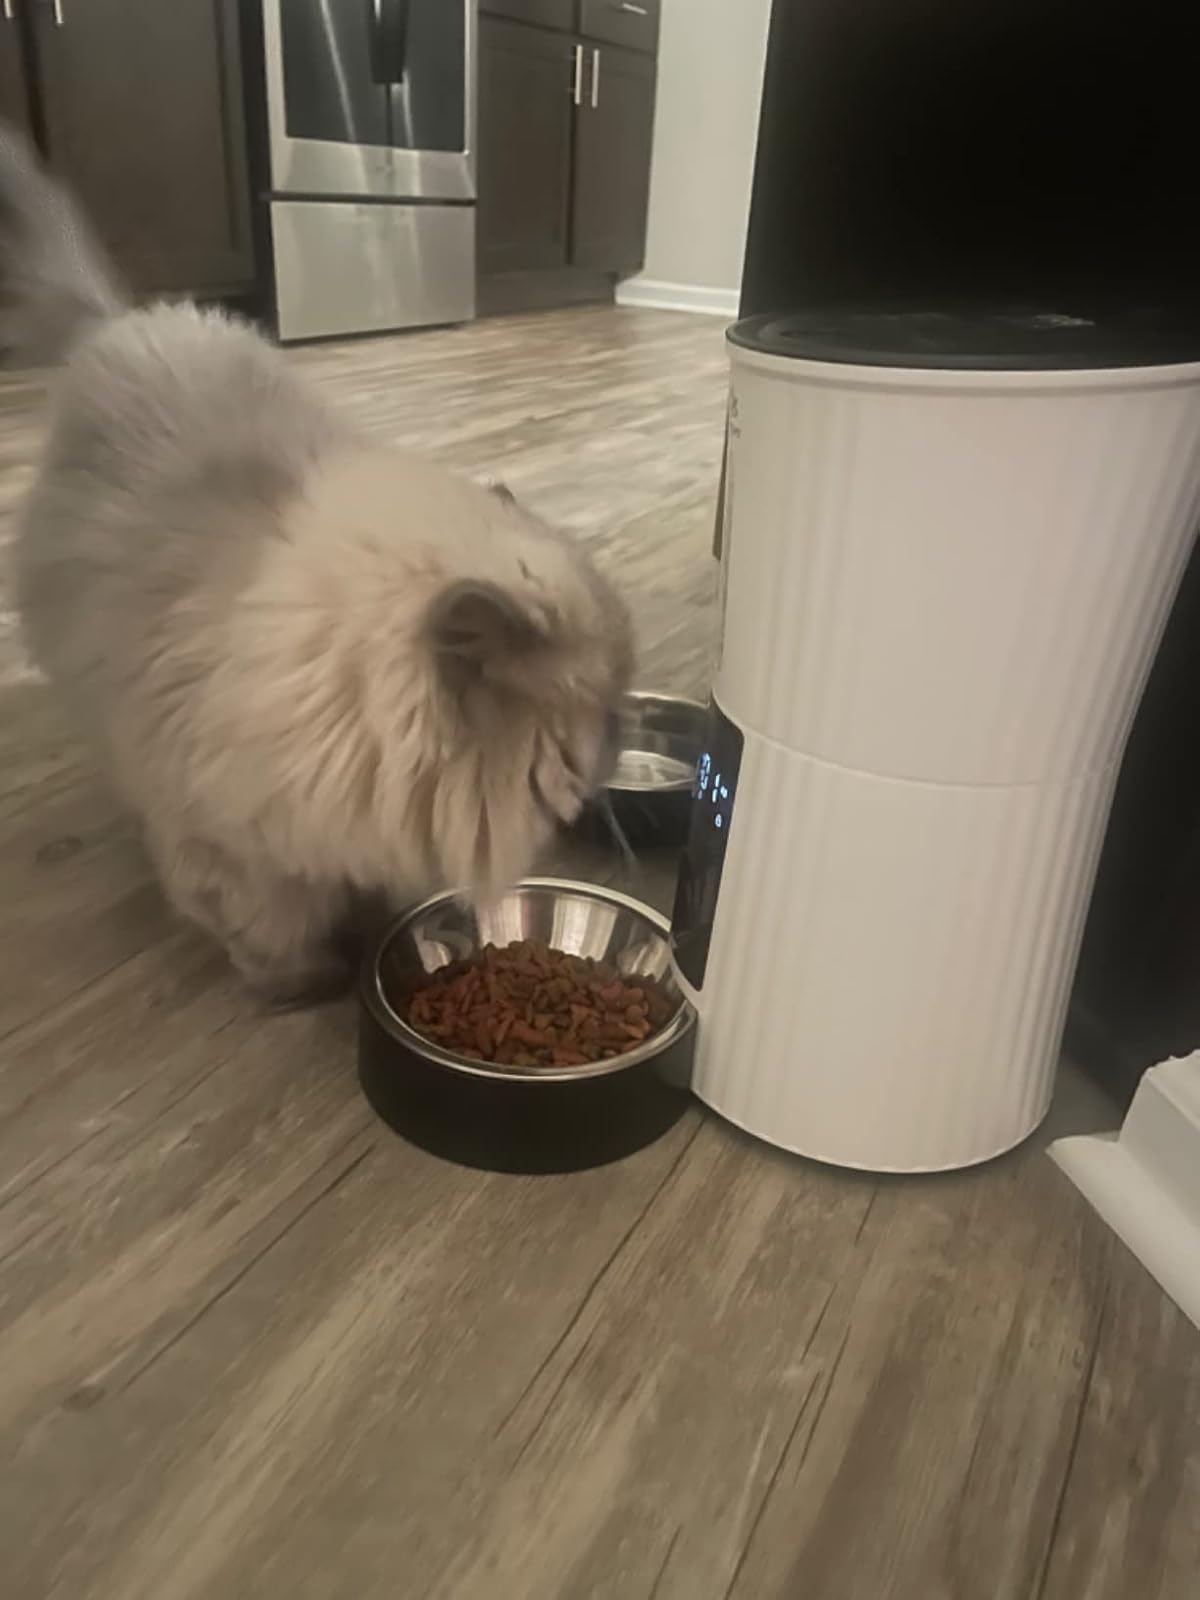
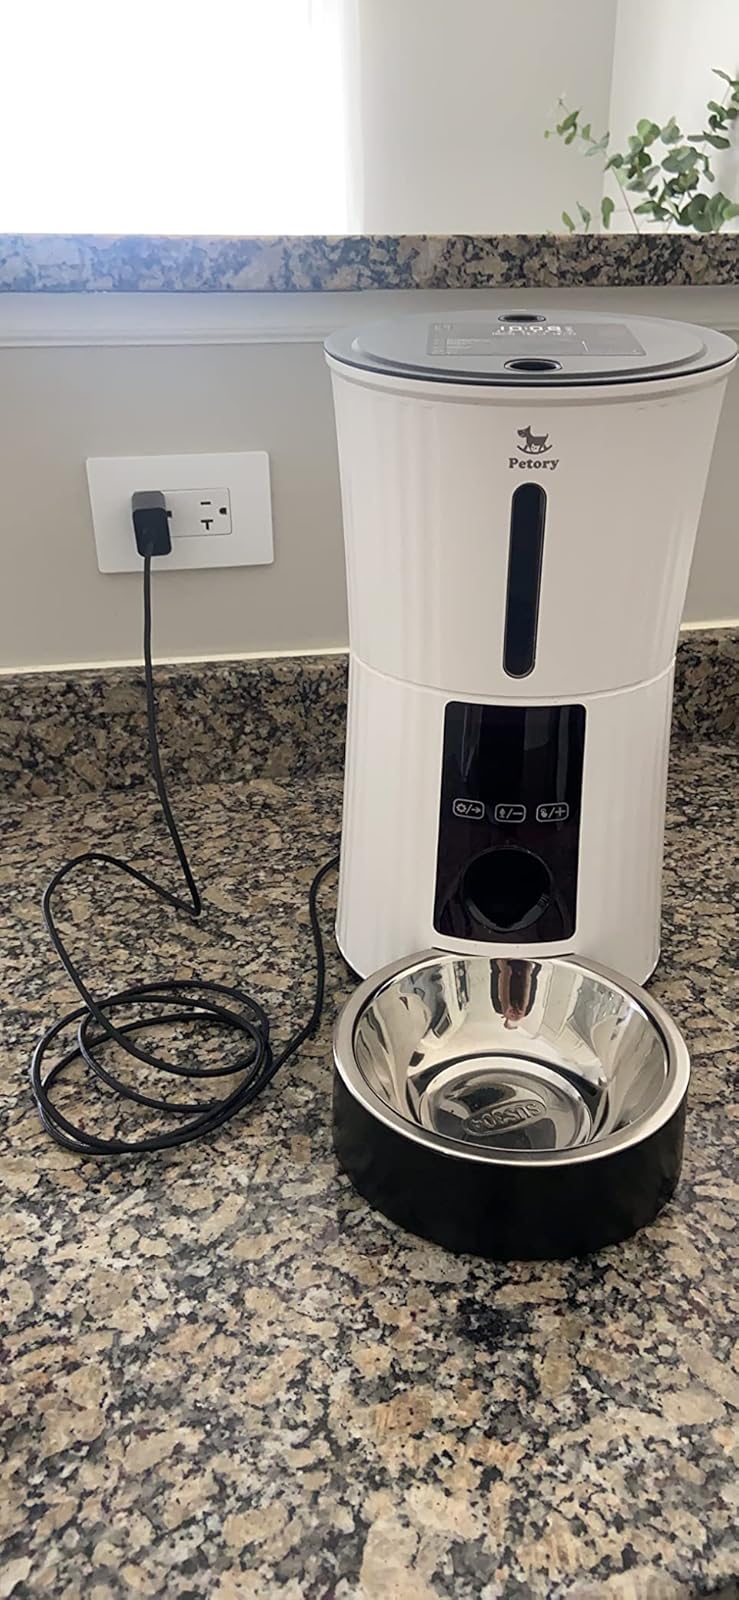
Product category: items_feeder
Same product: yes